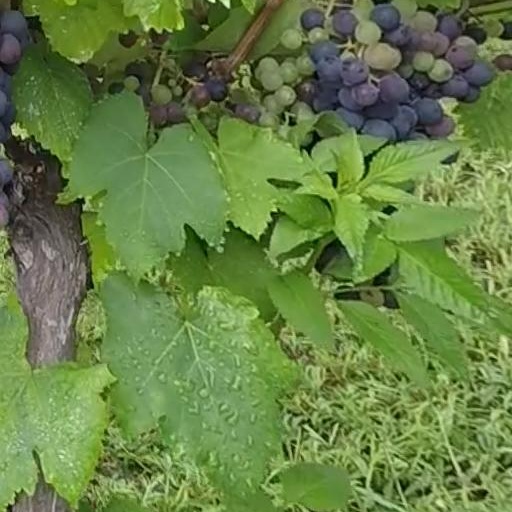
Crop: grape